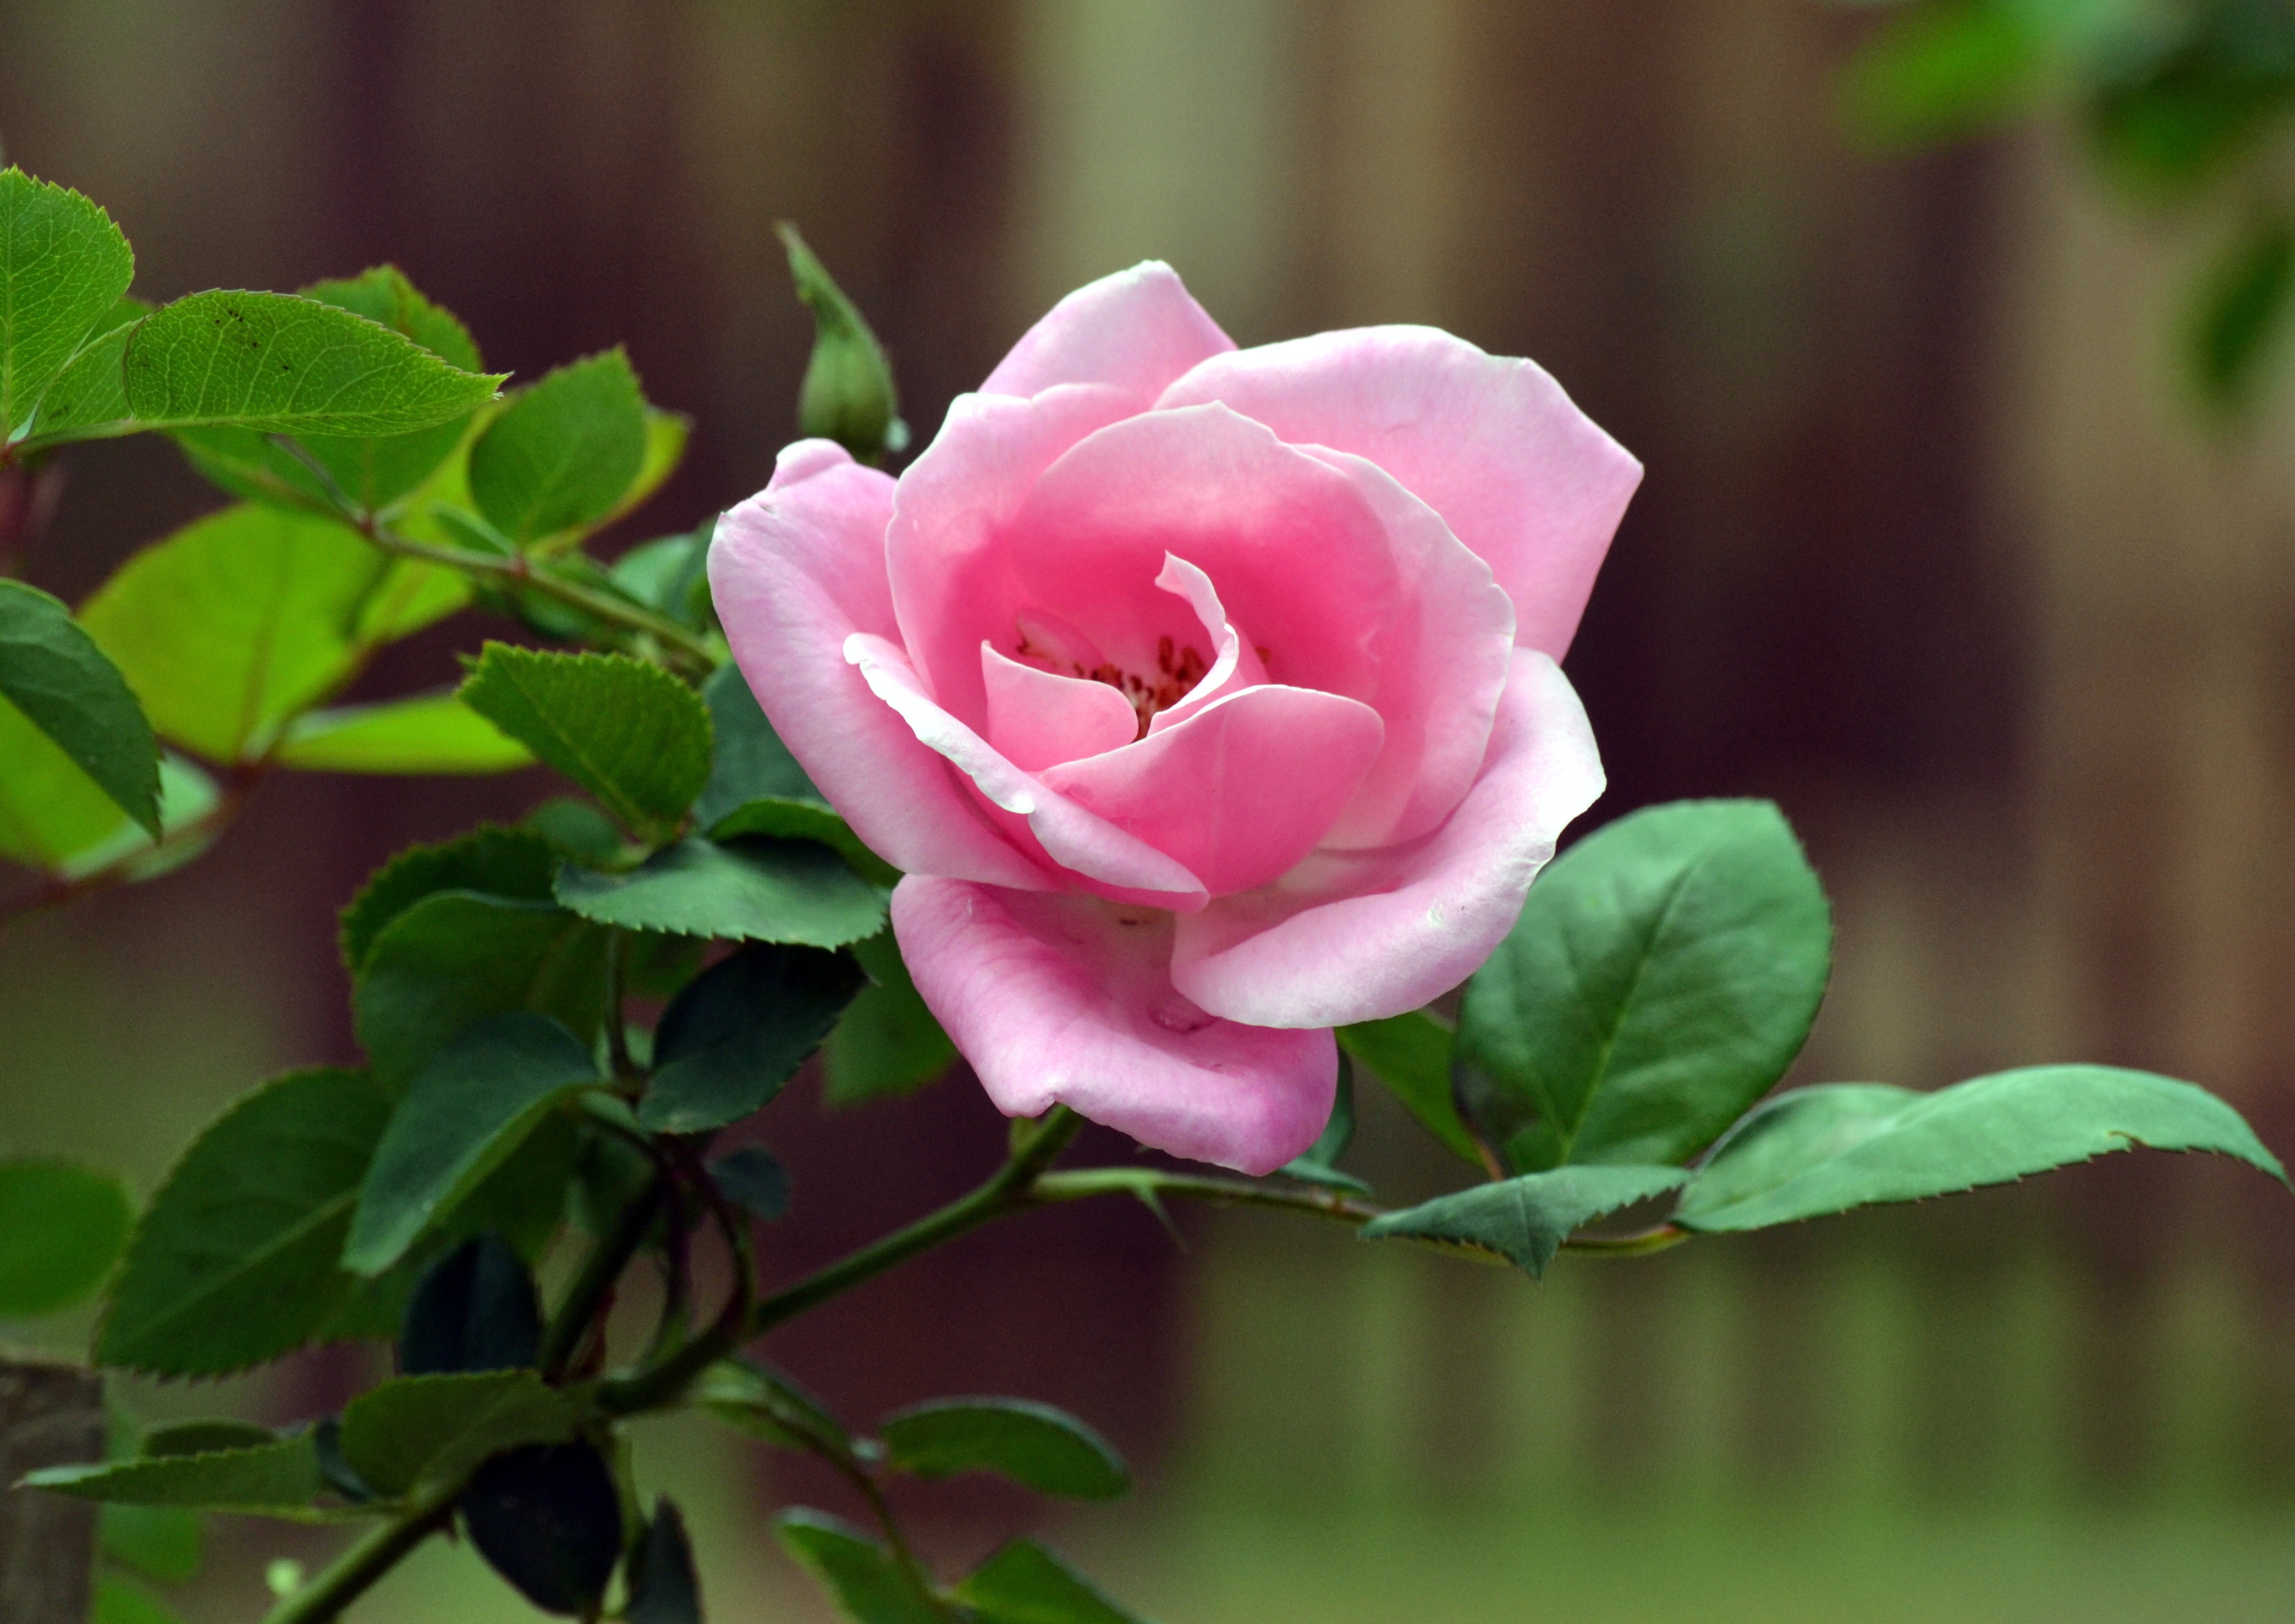
blossom, plant, flower, petal, rose, pink, flora, shrub, floribunda, fragrance, macro photography, flowering plant, garden roses, rose family, rose bud, land plant, rosa centifolia